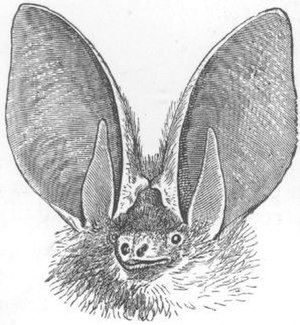
Langøret flagermus / Billeder
Langøret flagermus er en flagermus, der er forholdsvis almindelig i Danmark. Den yngler f.eks. i kirketårne, redekasser, hule træer, kældre og stalde.